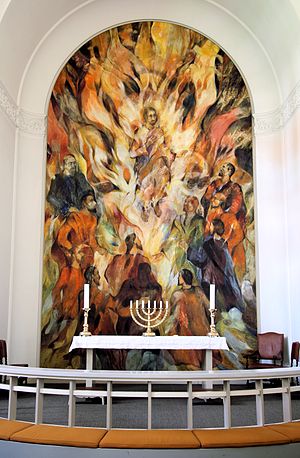
Solbjerg Kirke (Frederiksberg) / Interiør / Alter
Solbjerg Kirke ligger på Howitzvej i Frederiksberg Kommune.